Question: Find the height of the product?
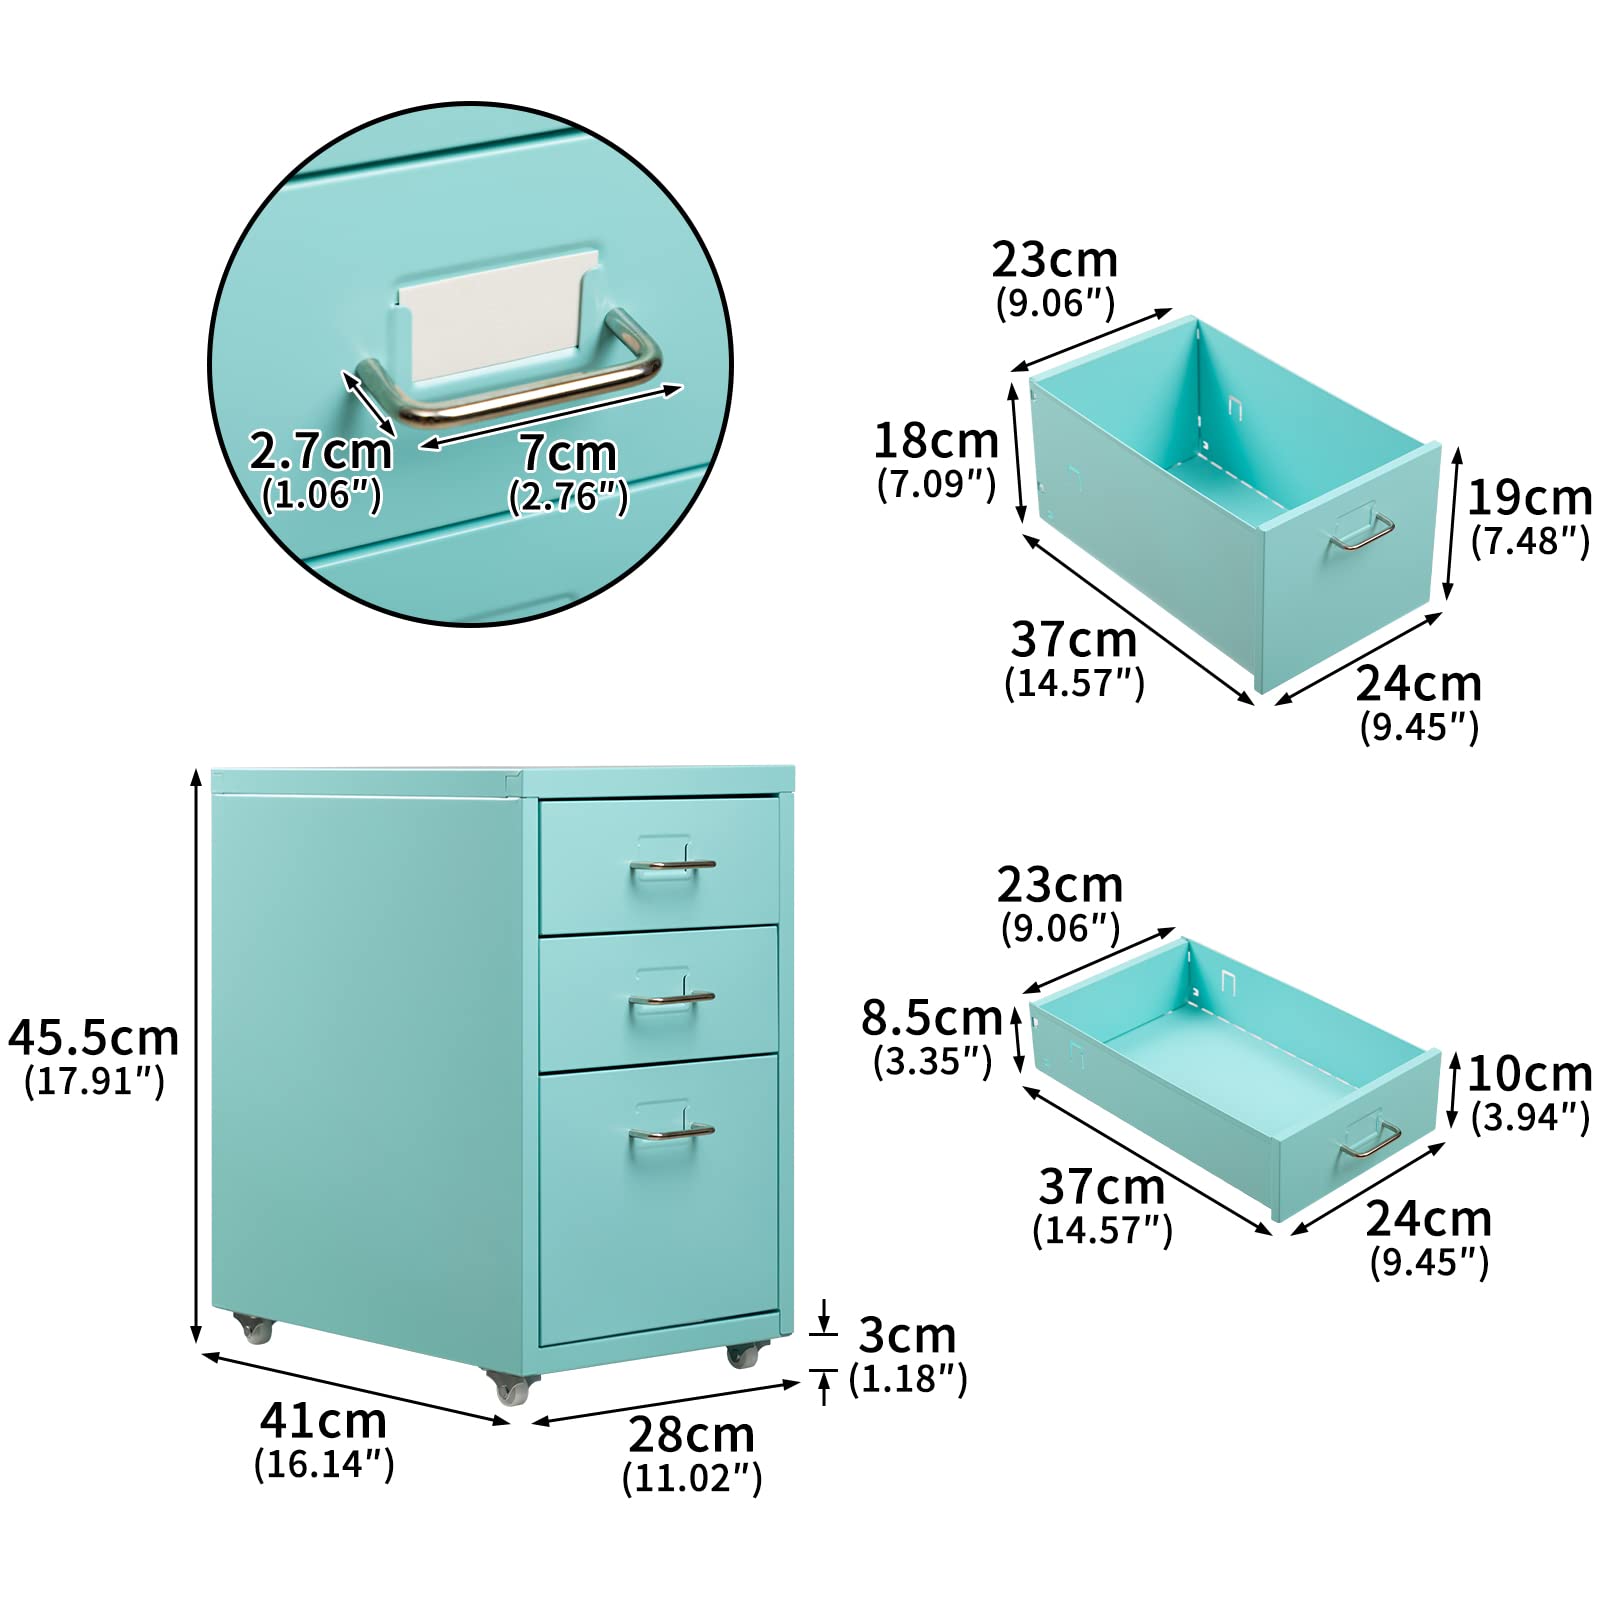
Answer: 17.91 inch